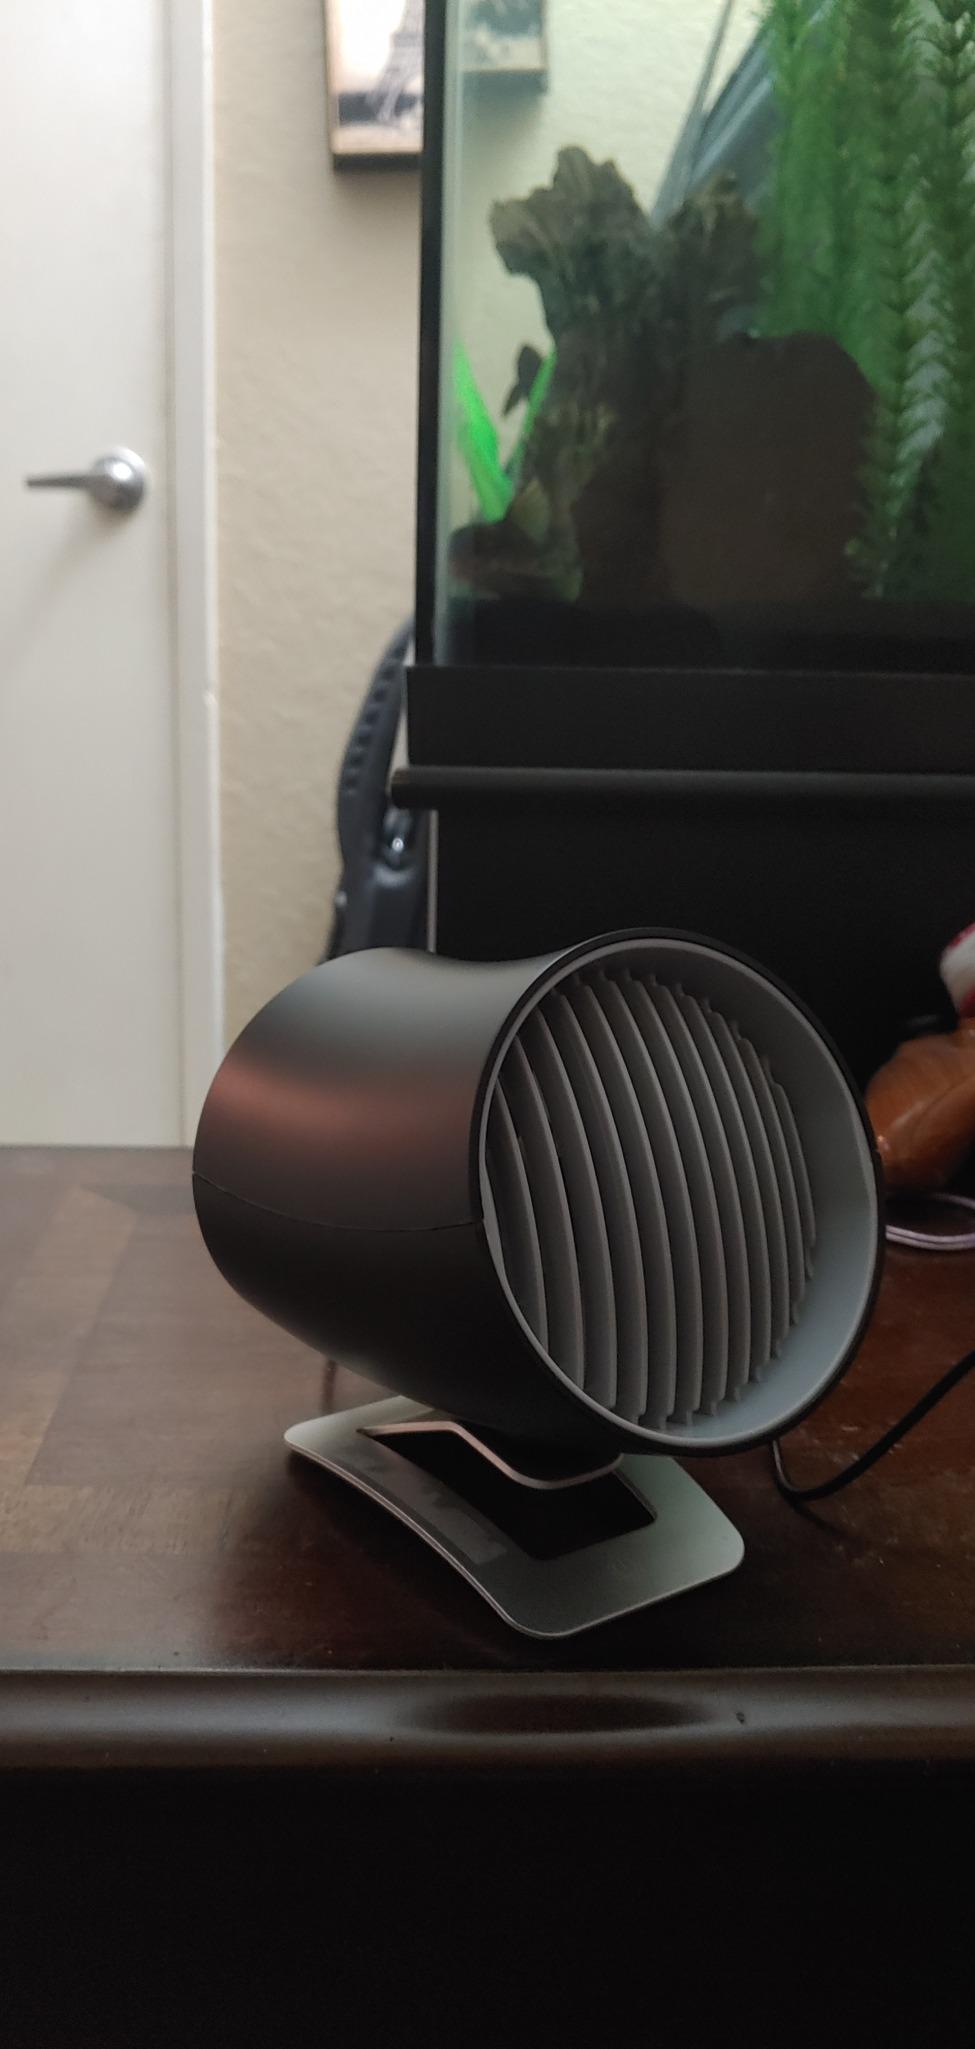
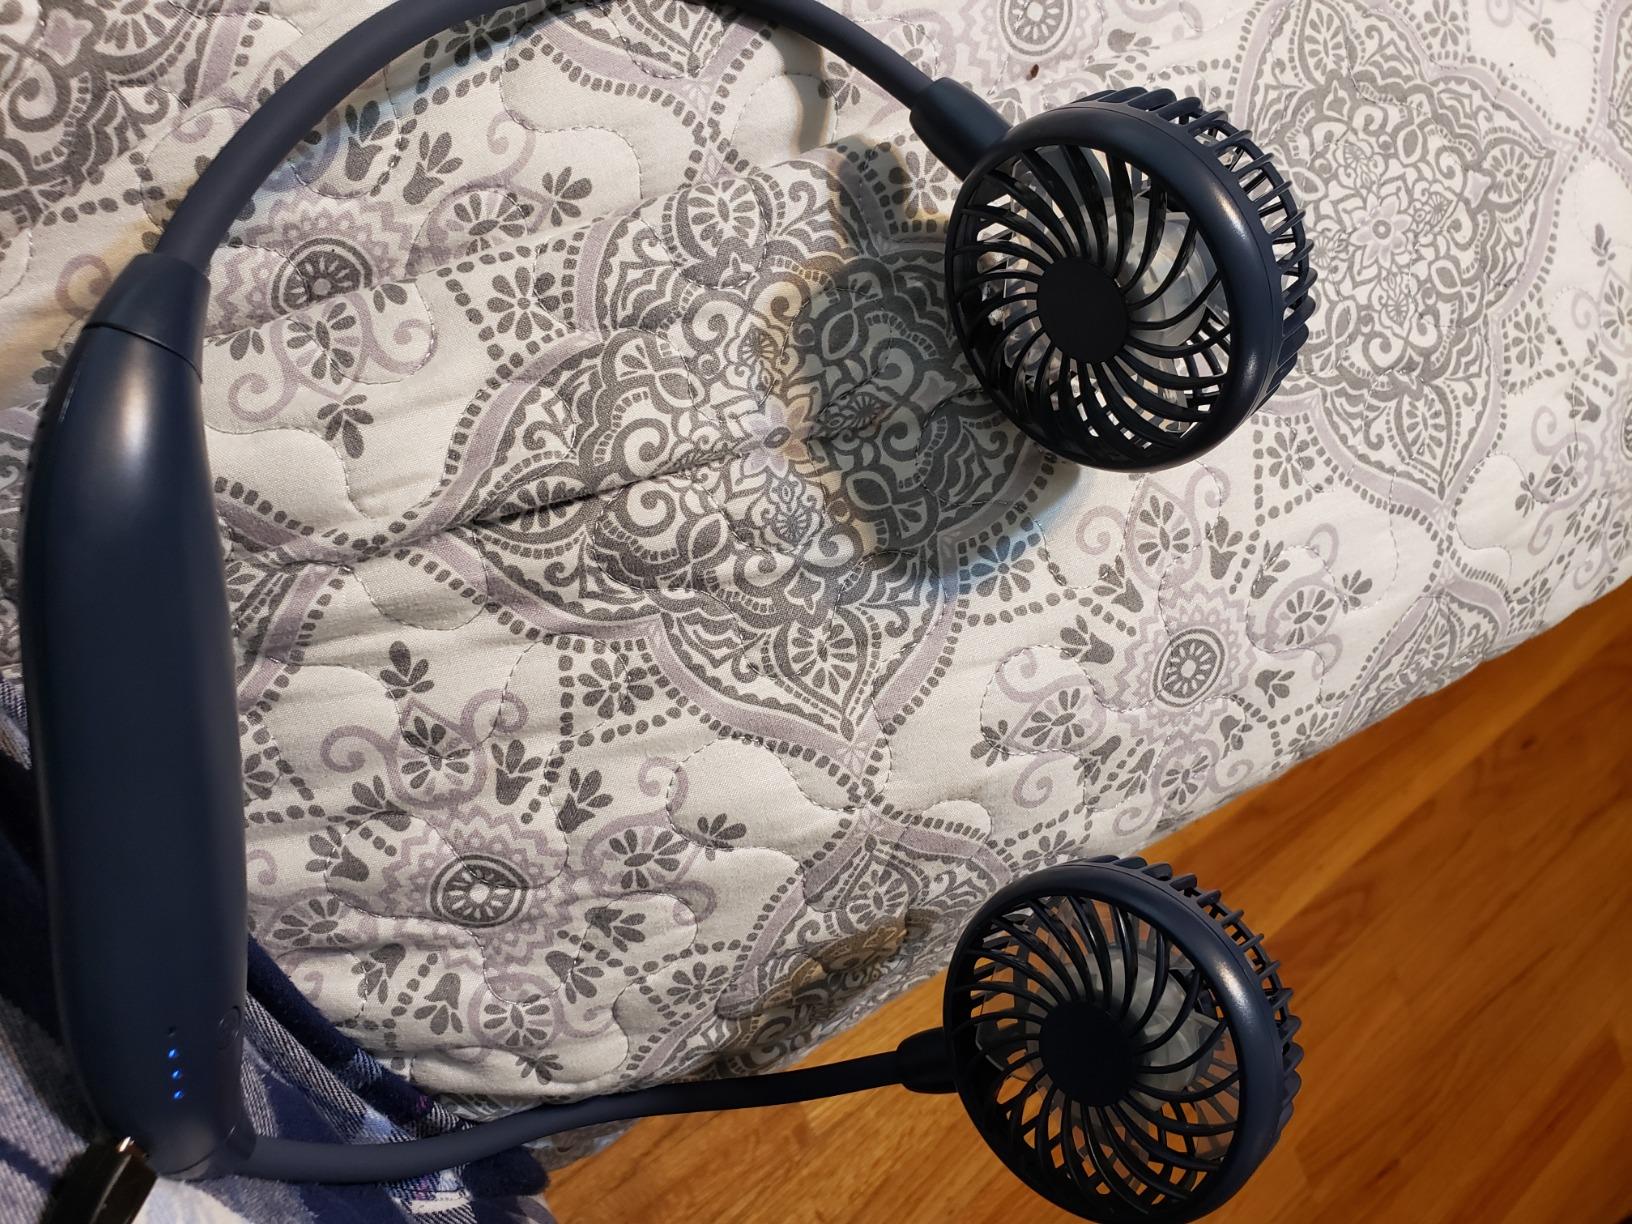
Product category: fan
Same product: no